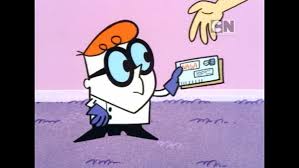
Portrait style: Cartoon Portrait